Devizes

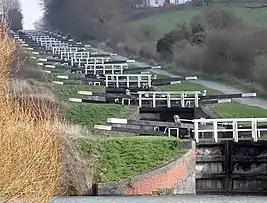
A flight of 16 locks climbs Caen Hill near Devizes, on the Kennet and Avon Canal

In 1853 the Wiltshire Archaeological and Natural History Society was founded in the town, and later opened a museum in Long Street. Now called the Wiltshire Museum, its collections are designated as being of national significance. The museum has extensive Bronze Age collections and includes finds from the Stonehenge and Avebury World Heritage Site, including West Kennet Long Barrow, Marden Henge and Bush Barrow. There are plans to move the museum into the Grade II* listed former Devizes Assize Court, northwest of the town centre, where facilities for community events will also be provided.